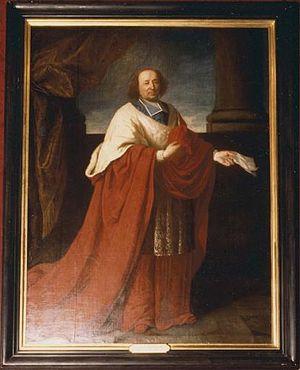
Pierre du Cambout de Coislin (1636-1706), évêque d'Orléans. Ce tableau fait partie d'un ensemble de treize portraits en pied de descendants de la famille de Sully.
Pierre-Armand du Cambout de Coislin, né le 14 novembre 1636 à Paris et mort le 5 février 1706 à Versailles, inhumé en la cathédrale d'Orléans, est un prélat français du XVIIᵉ siècle.